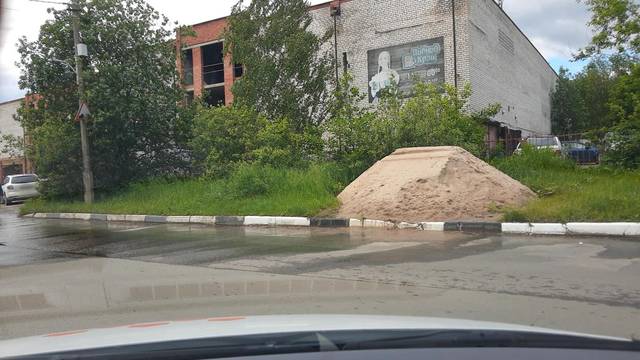
Region: Russia
Coordinates: 55.774, 38.42